LED strip light

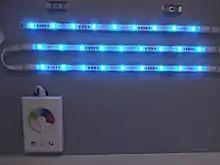
Blue LED strip light with controller

Uncoated LED tape is not considered to have any resistance to water ingress, but may be rated with an ingress protection code as IP20 for some physical ingress resistance. Such tapes are generally low voltage and safe for skin to touch but can be shorted by fine metal objects. Water resistant strip lighting is covered in a heat conducting epoxy or silicone to protect the circuitry from direct contact with water, and can be rated IP65, IP67, or with suitable sealed connections IP68. Both coated and uncoated LED tapes have a two sided adhesive backing to stick to walls, desks, doors, etc.